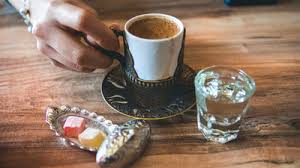
Label: turkish_coffee